Nicola Scaife

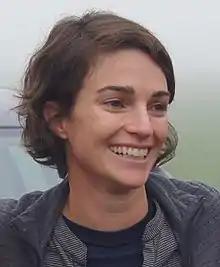
Scaife in Leszno, 2014

Nicola Scaife (born 1984 or 1985) is an Australian hot air balloonist. She has won the FAI Women's World Hot Air Balloon Championship twice, in 2014 and 2016.